Supergirl in other media

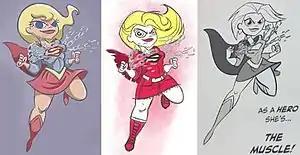
The process of the design of Supergirl. 2012 (left), 2016 (middle), 2019/2018 (right)

Supergirl appears alongside Batgirl and Wonder Girl in "Super Best Friends Forever", a series of shorts developed by Lauren Faust for the "DC Nation" block on Cartoon Network. She is voiced by Nicole Sullivan.